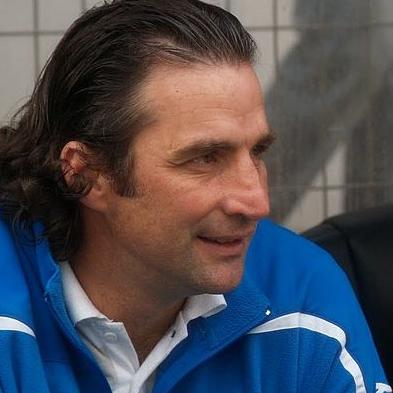
Age: 42